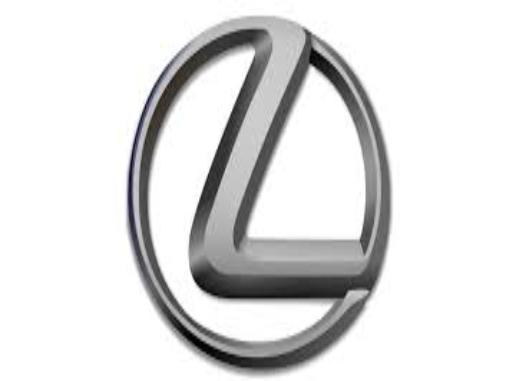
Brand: lexus-1
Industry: Transportation